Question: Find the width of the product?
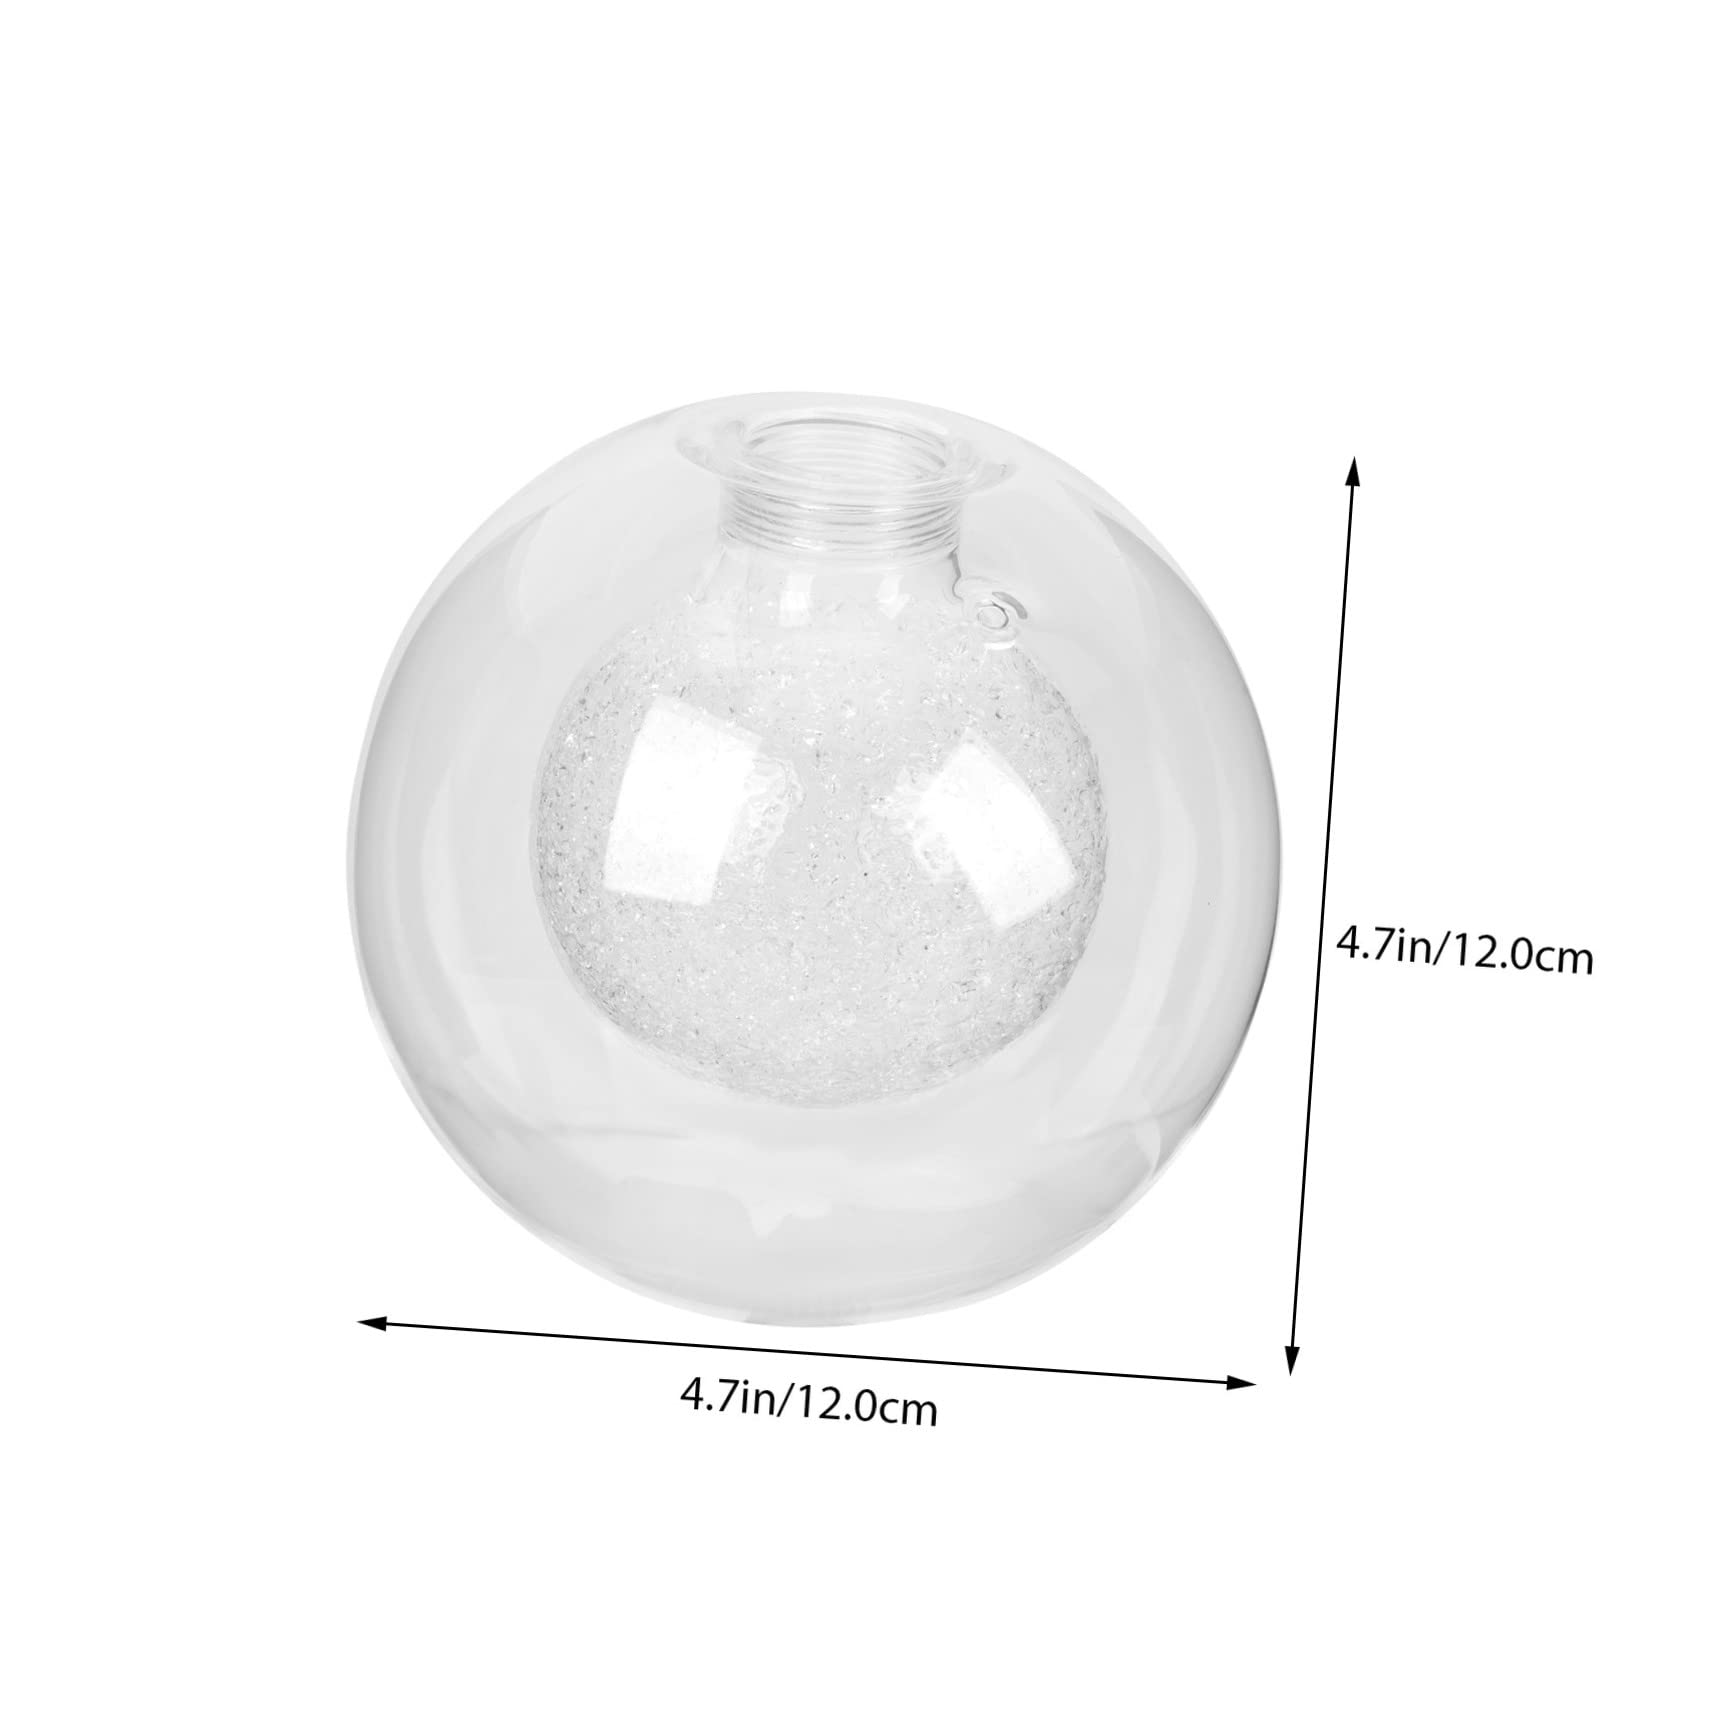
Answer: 12.0 centimetre